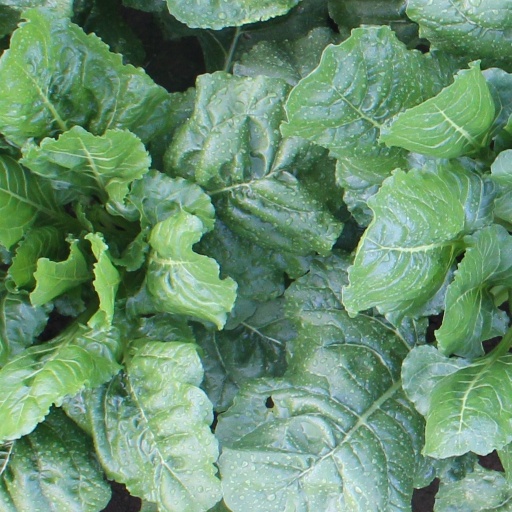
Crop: sugar beet